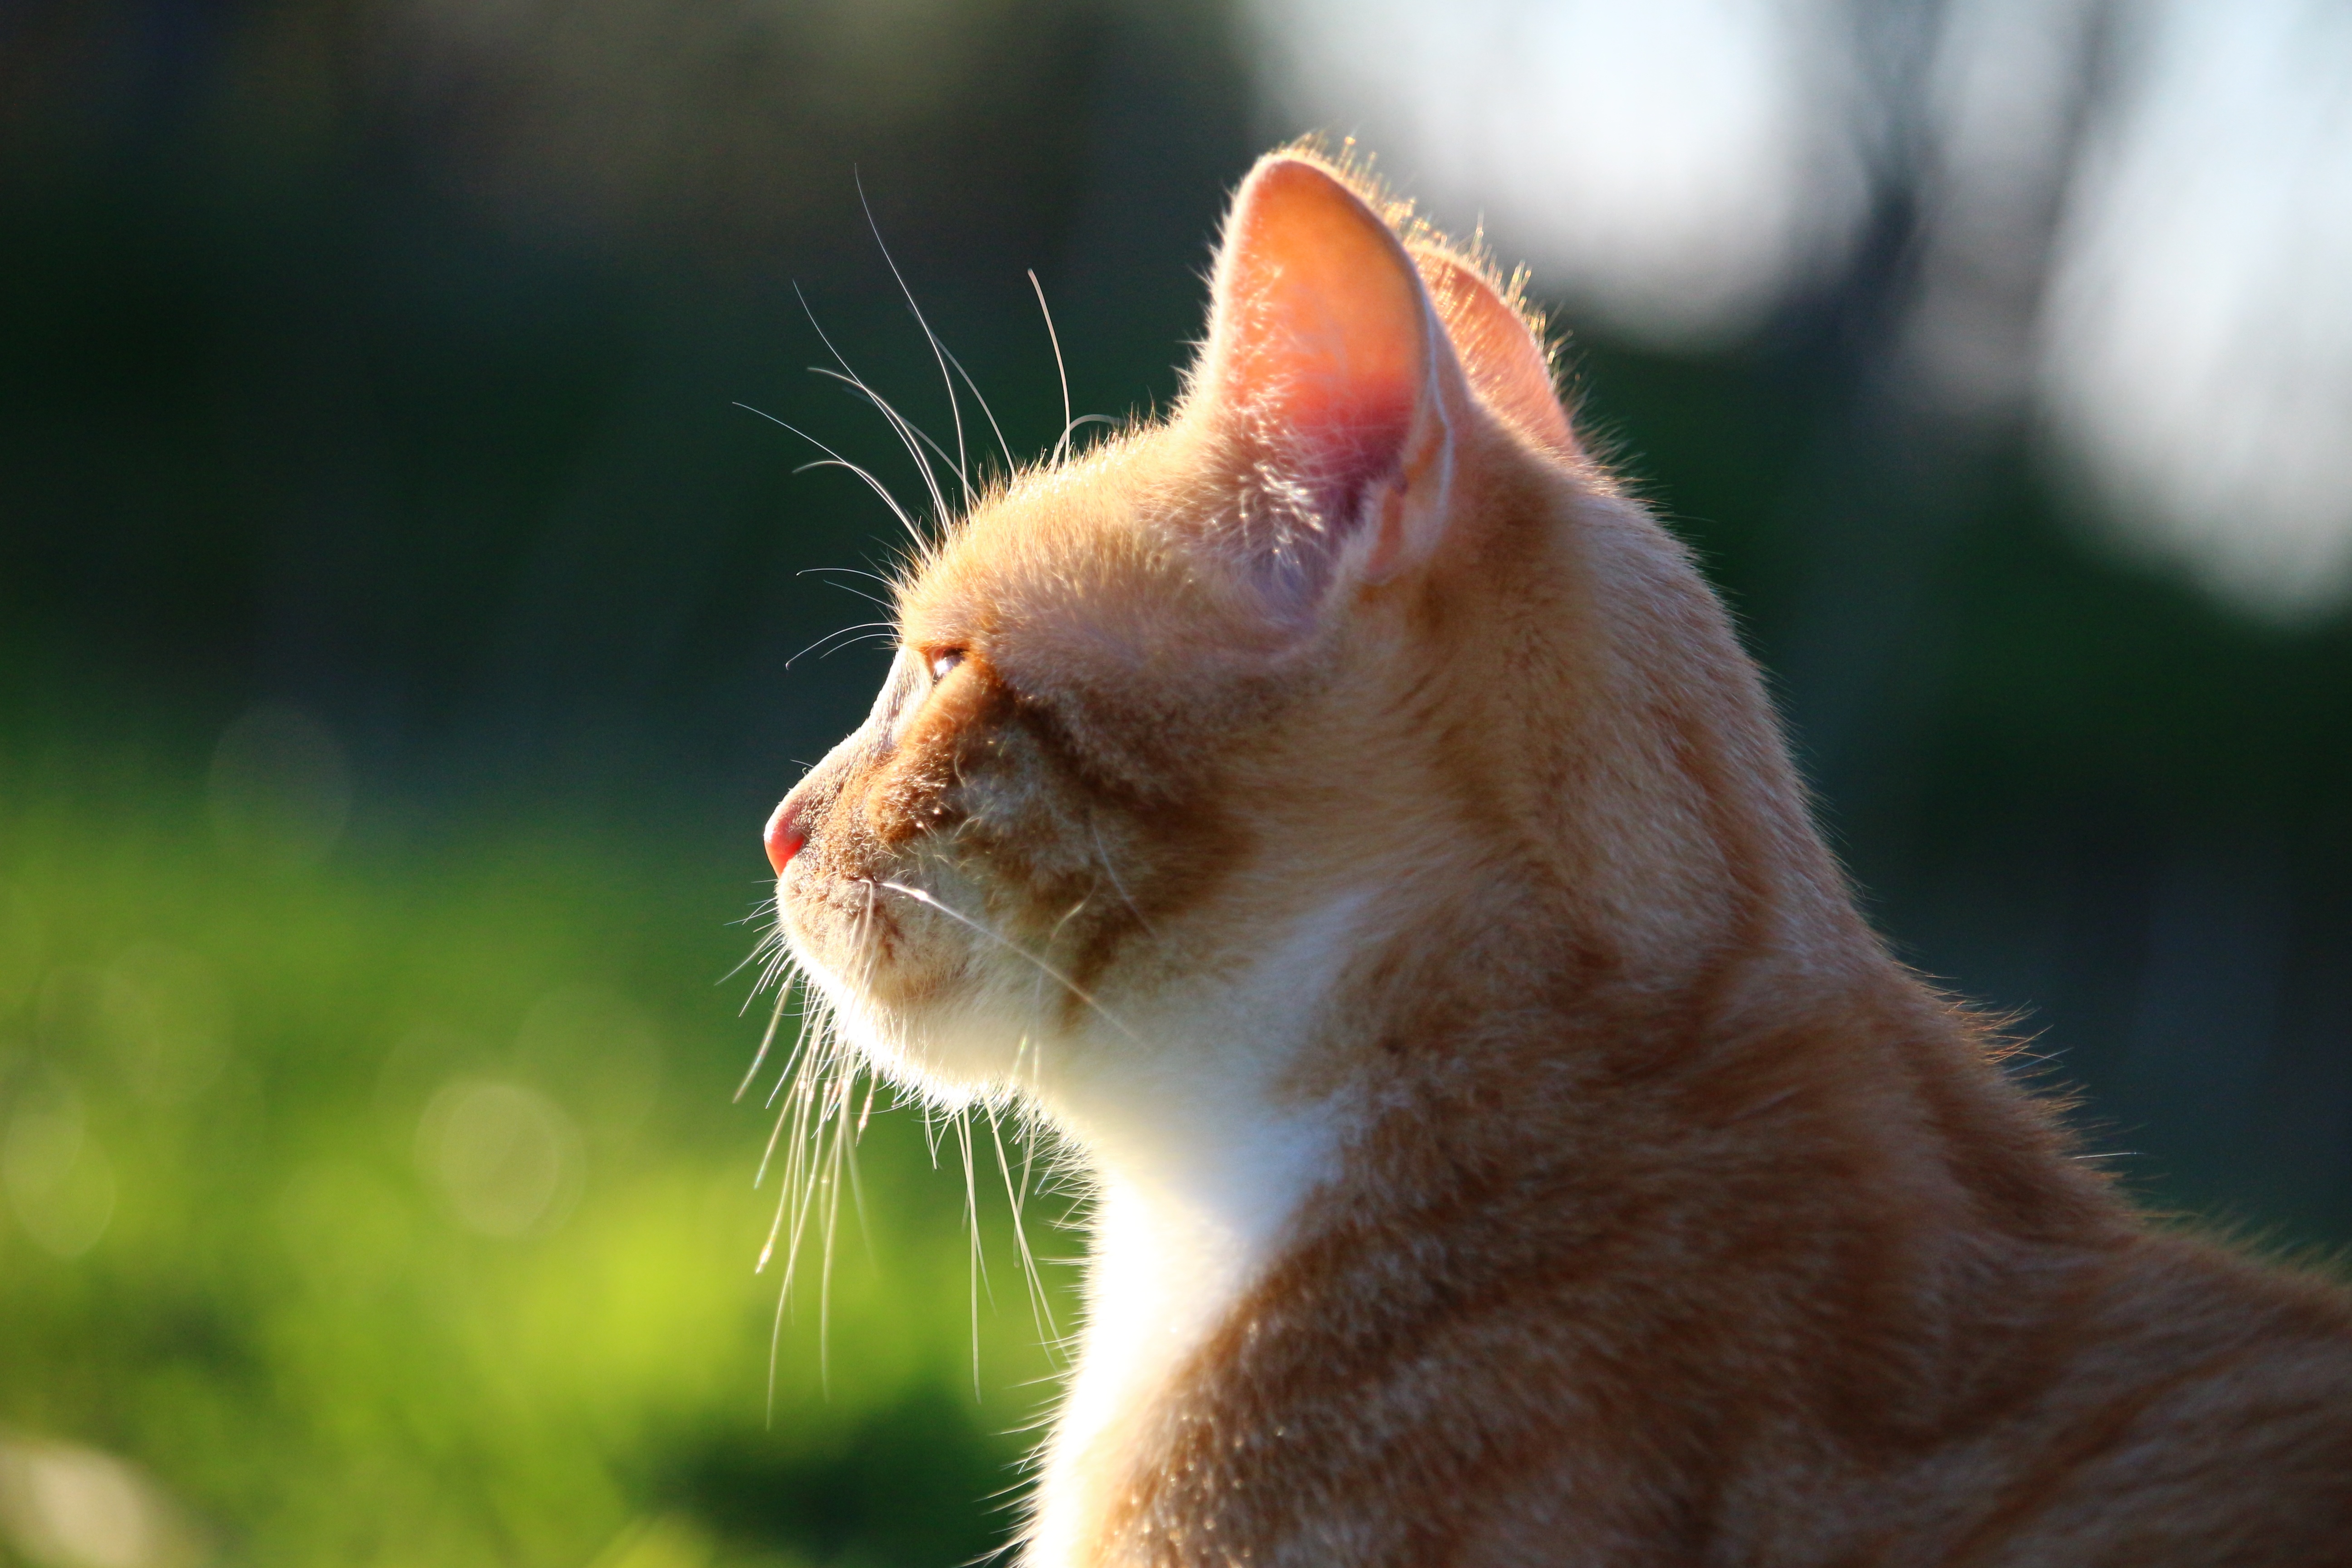
kitten, cat, mammal, fauna, yawn, close up, nose, whiskers, snout, vertebrate, domestic cat, young cat, red mackerel tabby, red cat, cat baby, wild cat, small to medium sized cats, cat like mammal